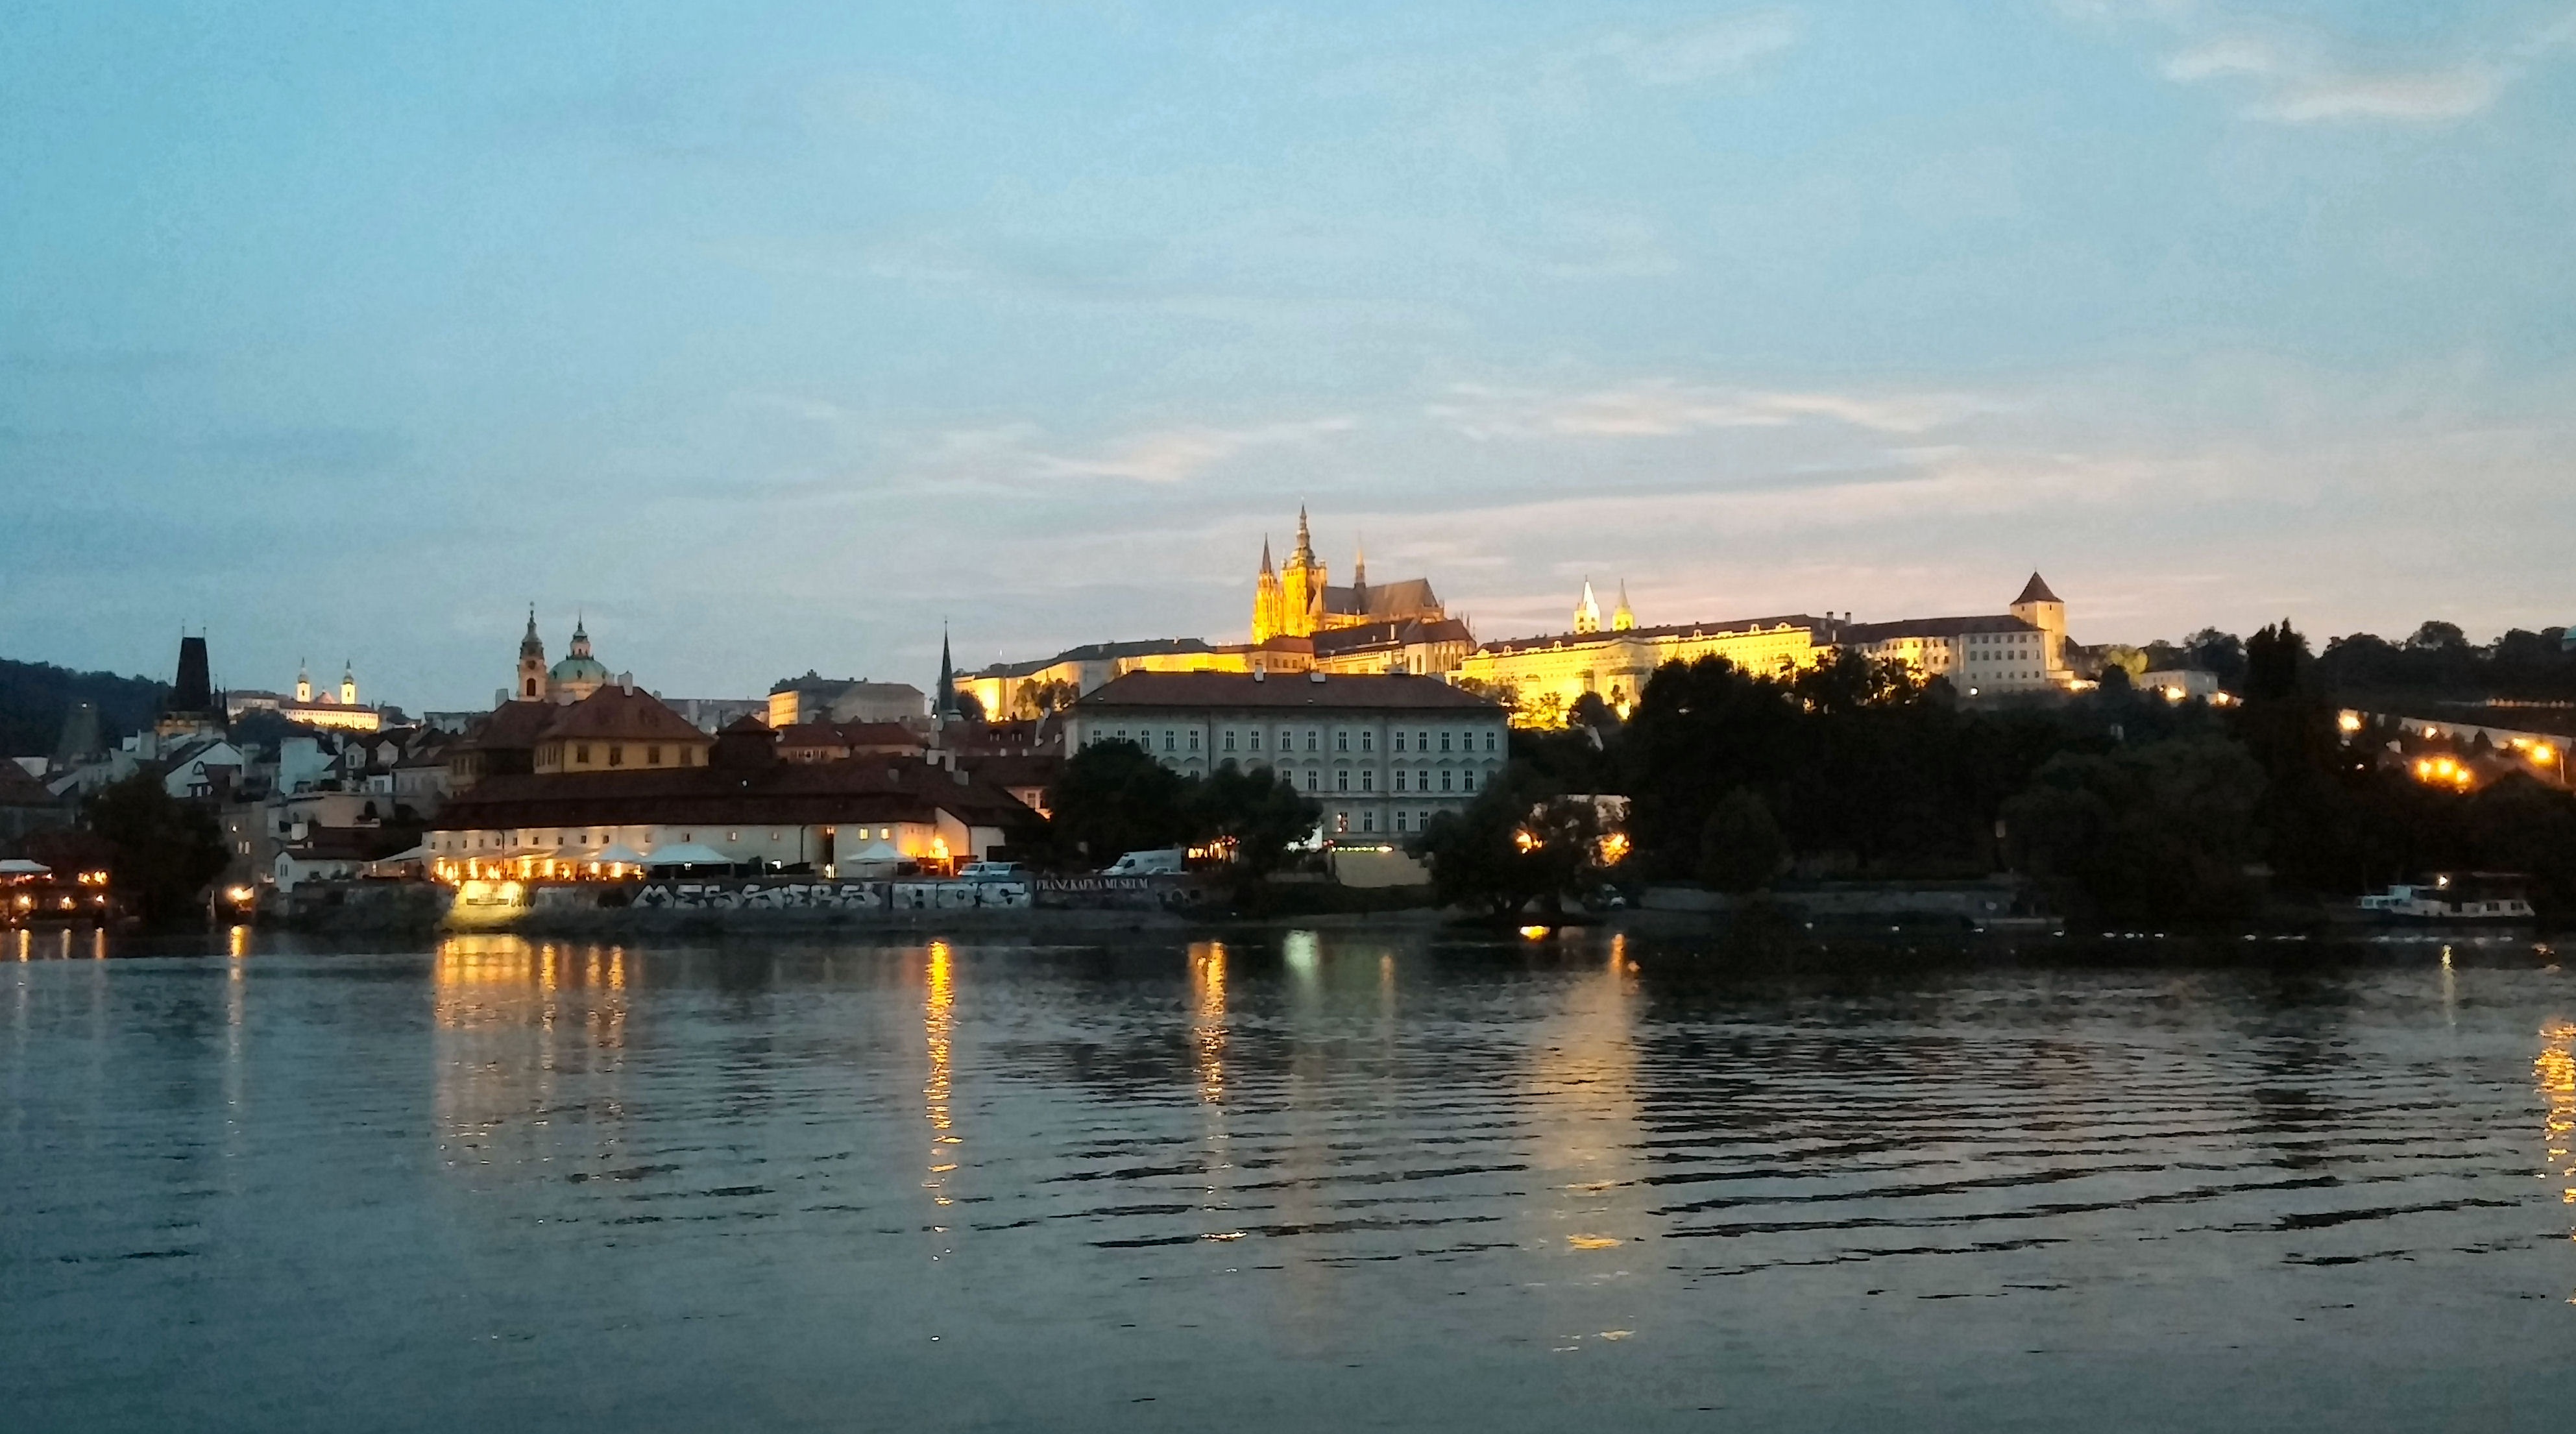
sea, sunset, morning, river, cityscape, dusk, evening, reflection, prague, waterway, illuminated, landmarks